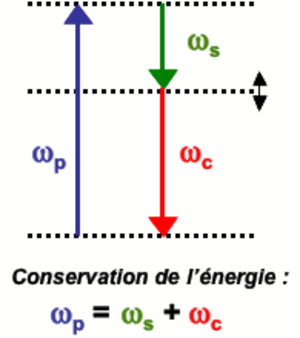
Description
Un oscillateur paramétrique optique est une source de lumière cohérente et monochromatique. À partir d'une onde laser de pompe de fréquence ωₚ, un OPO produit deux ondes de fréquences inférieures : le signal à ωₛ et le complémentaire à ωc. La conservation de l'énergie impose que ωₚ = ωₛ+ωc. La conversion de fréquence de la pompe vers les deux ondes générées se fait au travers d'une interaction optique non-linéaire. La lumière émise par les OPO peut s'étendre de l'ultra-violet au lointain infrarouge, de façon continue ou selon des impulsions de durée variable.